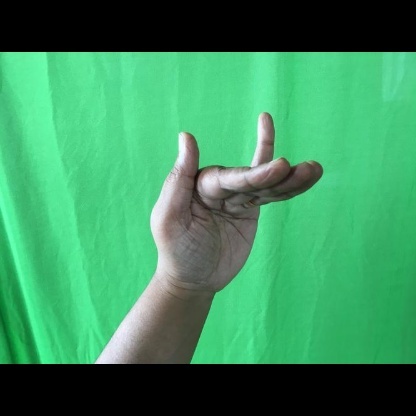
Mudra: Mrigasirsha